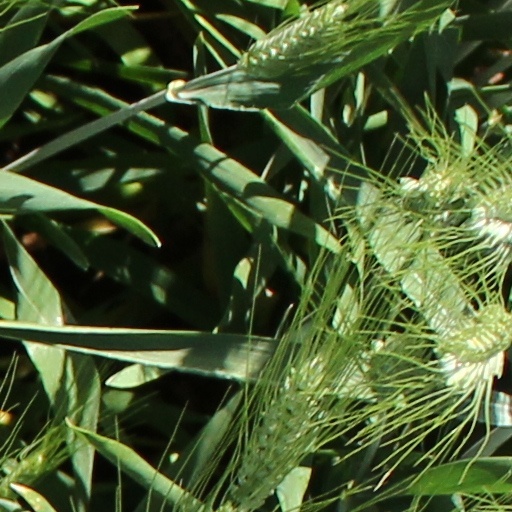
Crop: wheat